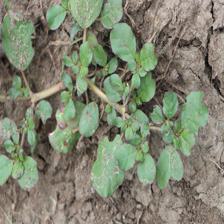
Label: BroadLeafWeed